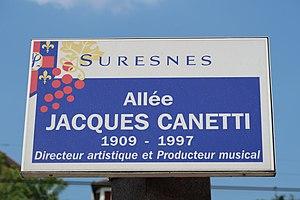
Plaque de l'allée Jacques-Canetti à Suresnes (Hauts-de-Seine).
Jacques Canetti, né le 30 mai 1909 à Roussé, en Bulgarie, et mort le 7 juin 1997 à Suresnes, est un directeur artistique et producteur musical chez Polydor et Philips.